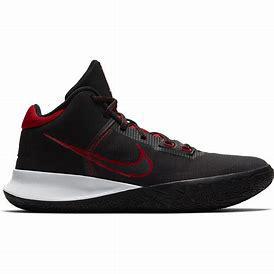
Brand: Nike
Model: Kyrie Flytrap 4